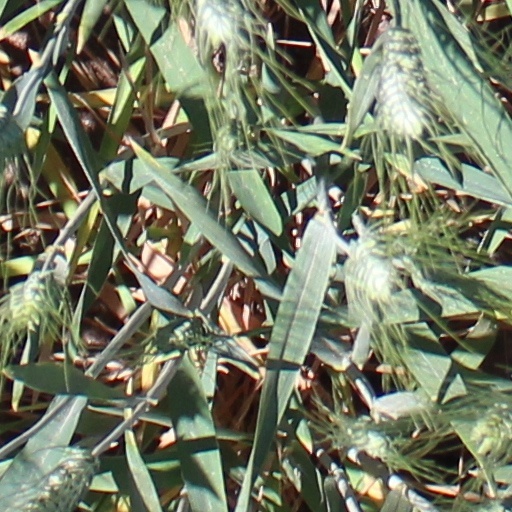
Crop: wheat